George Taylor (photographer)

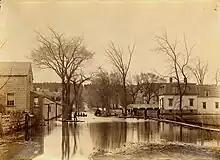
Canoeing in Fredericton during spring freshet, 1887

Taylor, who continued to live in Fredericton after 1896, earned an income from making studio portraits of notable individuals, though his main interest was landscape and scenery photography. His collection mostly consisted of images of New Brunswick, including rivers, towns, mills, lumber camps, hunters, fishermen, and indigenous guides.